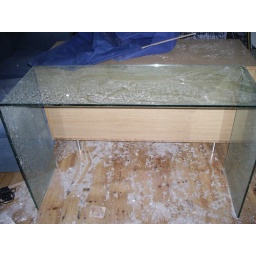
Glass table by the wall